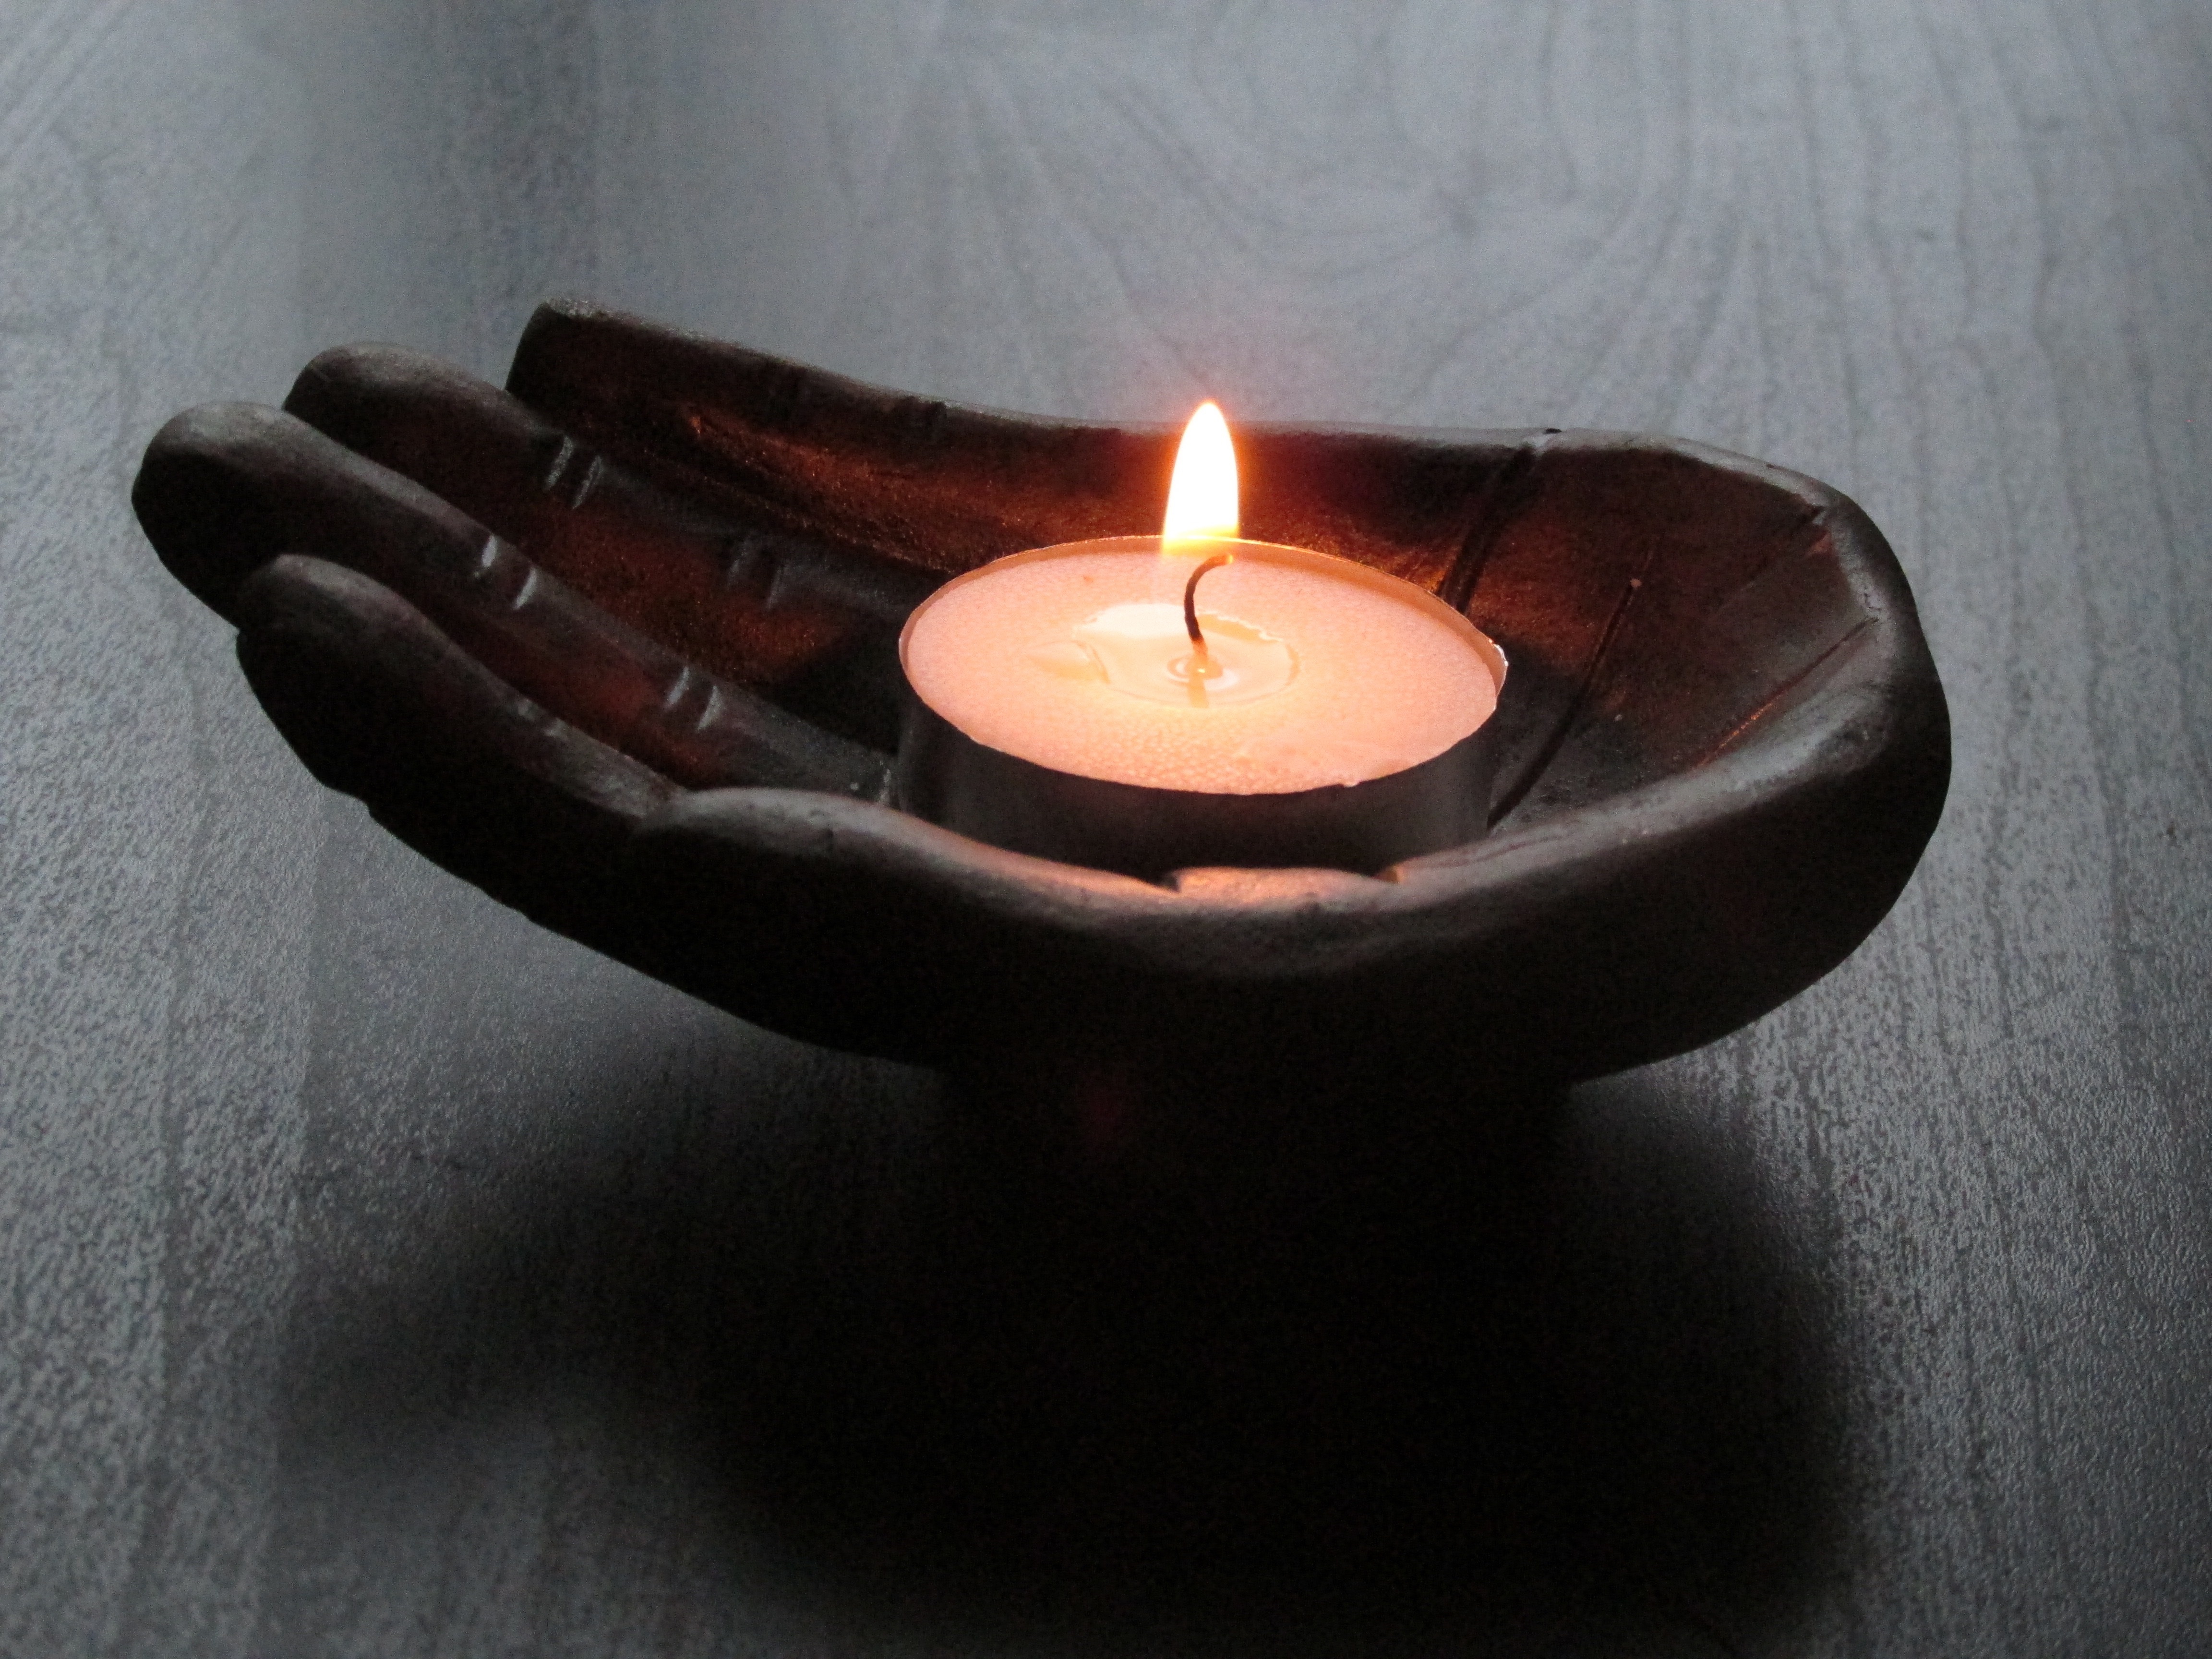
candle, lighting, decor, zen, relaxation, meditation, spa, massage, shape, spirituality